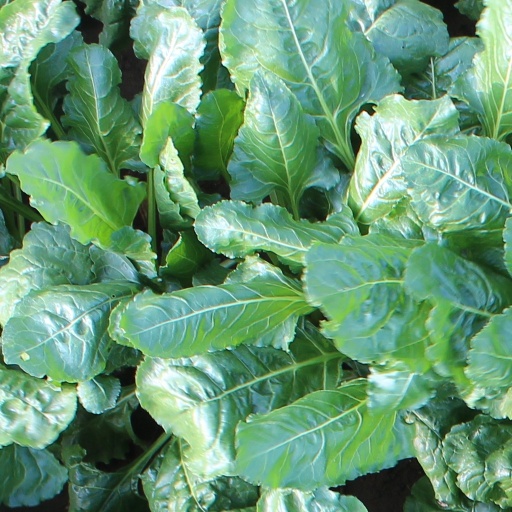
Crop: sugar beet